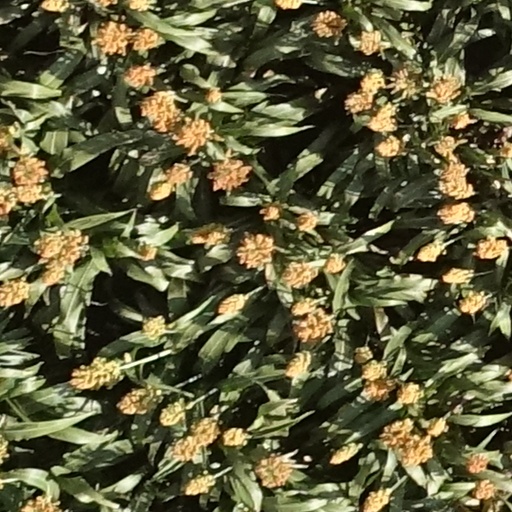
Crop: sorghum